Pseudopodia

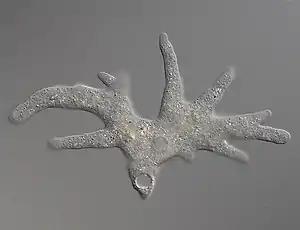

A pseudopod or pseudopodium (: pseudopods or pseudopodia) is a temporary arm-like projection of a eukaryotic cell membrane that is emerged in the direction of movement. Filled with cytoplasm, pseudopodia primarily consist of actin filaments and may also contain microtubules and intermediate filaments. Pseudopods are used for motility and ingestion. They are often found in amoebas.